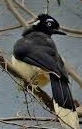
Species: PLUSH CRESTED JAY
Scientific name: CYANOCORAX CHRYSOPS
ImageNet parent category: jay